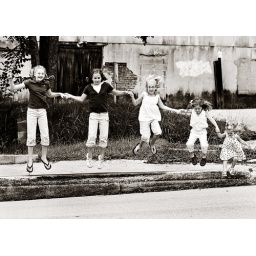
jumping in black and white